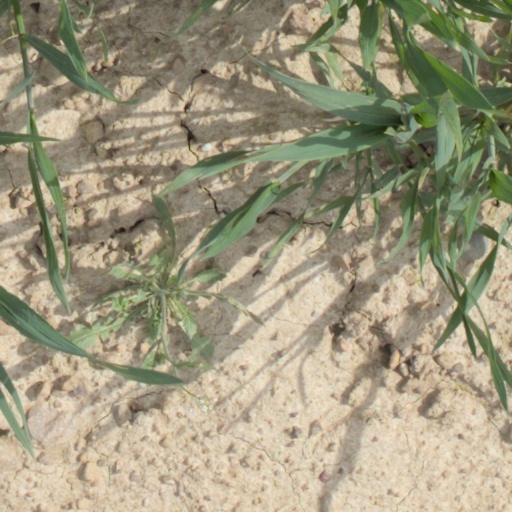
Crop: wheat